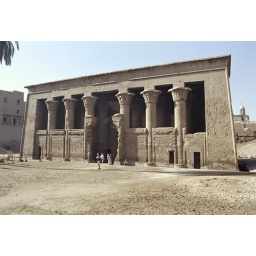
Note the drainage channel dug around the temple, to combat the rising water table due to the construction of the Esna barrages.